Clarence Clemons

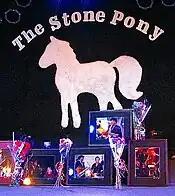
Memorial display for Clemons at The Stone Pony in Asbury Park, New Jersey, June 2011

Clemons suffered a massive stroke at his home in Florida, on June 12, 2011. While initial signs had been hopeful after his hospitalization and two subsequent brain surgeries, his condition worsened later in the week, and he died on June 18 at age 69. Upon announcement of his death, New Jersey Governor Chris Christie ordered state flags to be lowered to half staff in his honor.